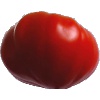
Label: Tomato 3